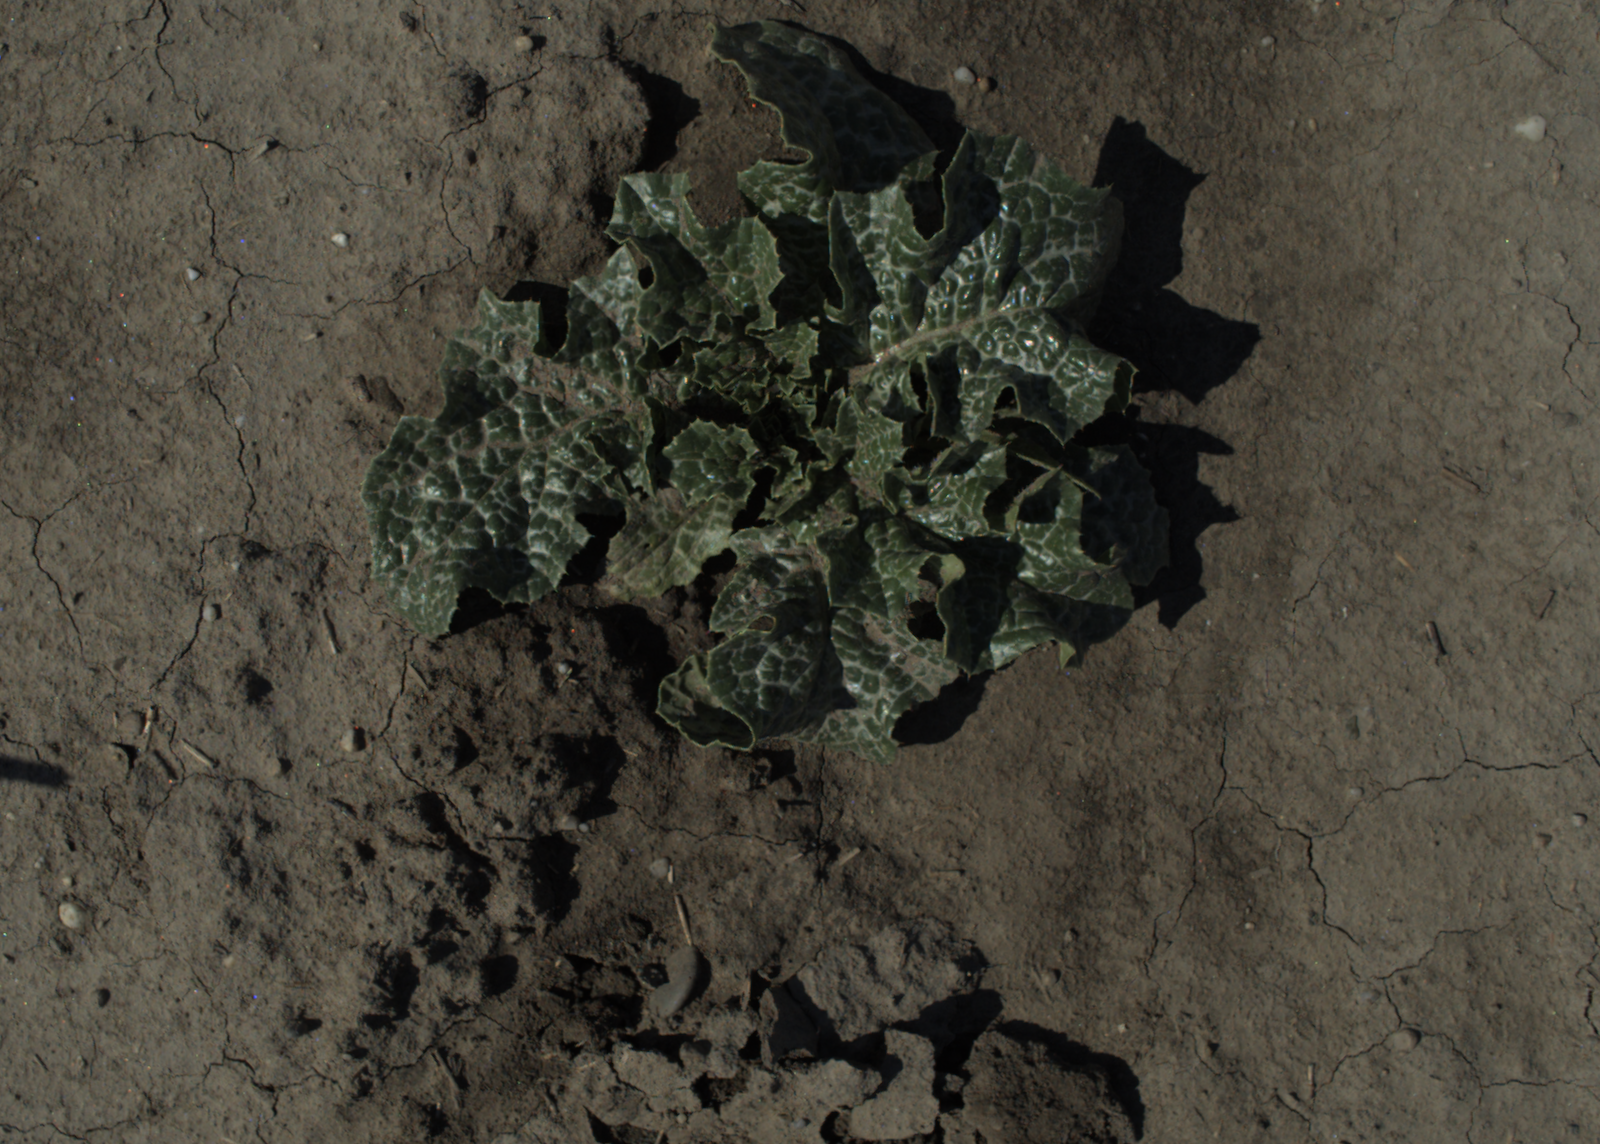
Capture date: 15.07.2021 09:54:22
Weather: sunny
Wind: light
Seeding date: 08.06.2021
Plant canopy height (mm): 962